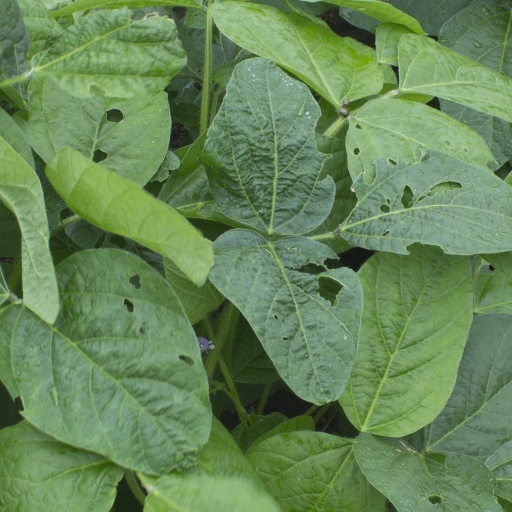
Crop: soybean